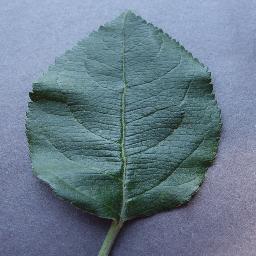
Label: Apple___healthy